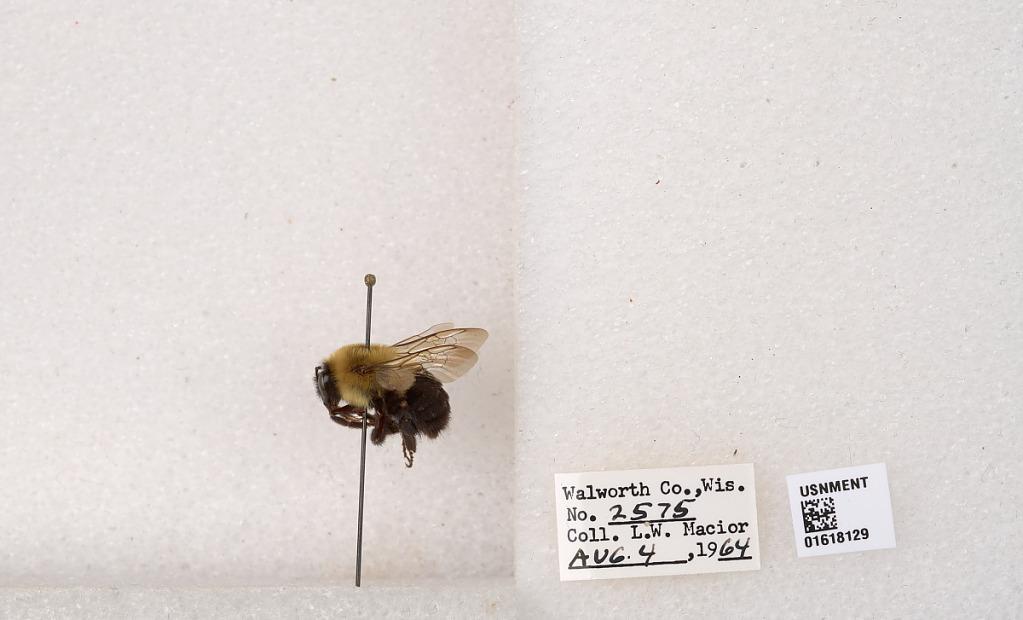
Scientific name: Bombus impatiens Cresson
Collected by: L. Macior
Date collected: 1964-8-4
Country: United States
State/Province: Colorado
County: Boulder
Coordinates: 40.0925, -105.358